Luthermuir

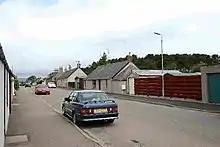
The main street

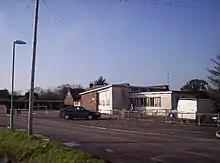
The primary school

Luthermuir is home to a primary school and a church. There is a single playground, however, it was deemed unsafe and closed by the council in 2020. Residents are currently raising funds for new play equipment. A registered charity, Luthermuir Hall And Park Committee, is based in the village and aims to improve facilities and meeting places for the benefit of residents of Luthermuir and surrounding places.